The Oxford Guide to the Book of Common Prayer: A Worldwide Survey

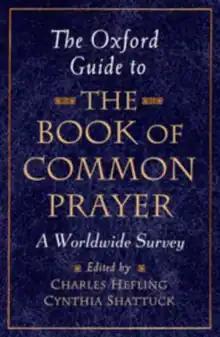

The Oxford Guide to the Book of Common Prayer: A Worldwide Survey is a nonfiction reference work edited by Charles Hefling and Cynthia Shattuck which was published by Oxford University Press in 2006. The volume covered the development of the "Book of Common Prayer" as the dominant liturgical book of Anglicanism from the prayer book's origins in 16th-century England through to its global use and influence in the modern era, including coverage of the prayer book's influence on non-Anglican Christians. It was composed by 58 authors and was divided into more than 70 essays.